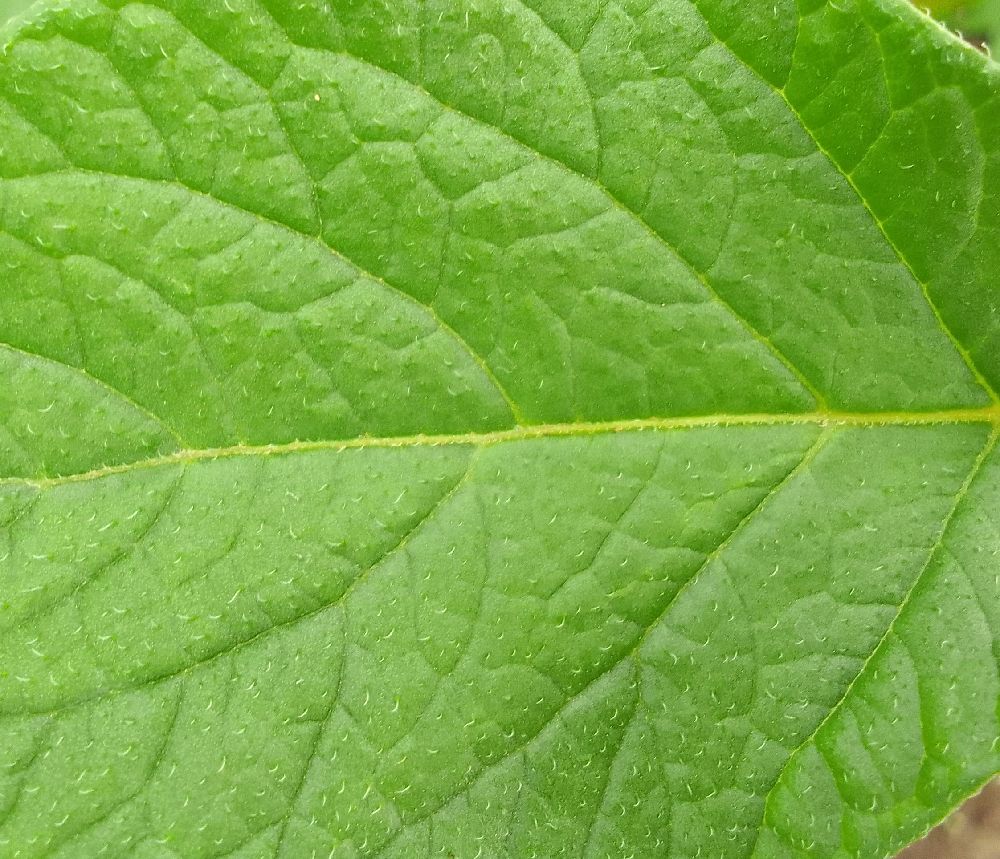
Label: Healthy